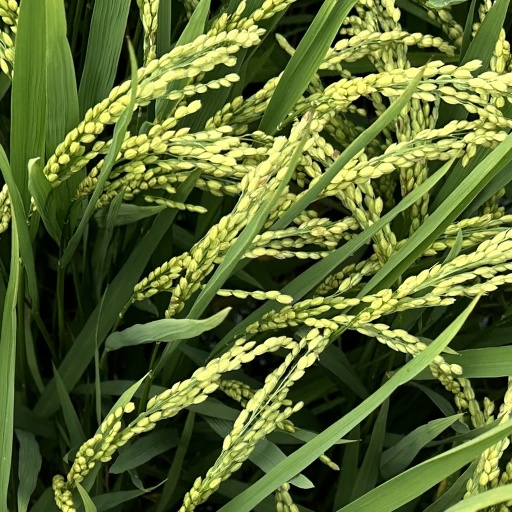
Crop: rice